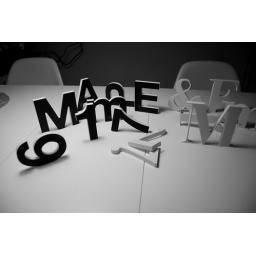
Out in the open - kitchen table 7